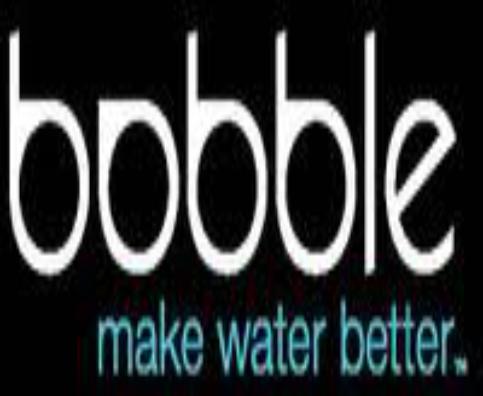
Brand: bobble
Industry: Clothes